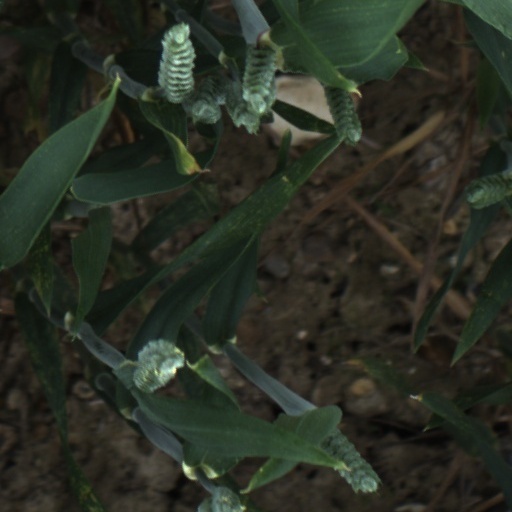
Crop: wheat